Klabin Irmãos & Cia

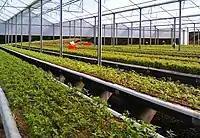
Klabin's forest seedling nursery in Telêmaco Borba, Paraná.

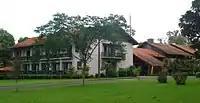
Partial view of the Ikapê Hotel, in Harmonia, Telêmaco Borba, Paraná.

Aiming at a shareholder structure, the Klabin Group's main enterprise is the manufacture of pulp and the production of paper, packaging board, corrugated cardboard packaging, and industrial bags. The production, development and management of forests is the responsibility of the forestry sector, such as Klabin do Paraná Produtos Florestais Ltda., located in Telêmaco Borba, with headquarters in the district of Lagoa, at Monte Alegre Farm. In the same place, the Group also maintains Klabin Fitoprodutos Ltda. for the production and sale of herbal products.